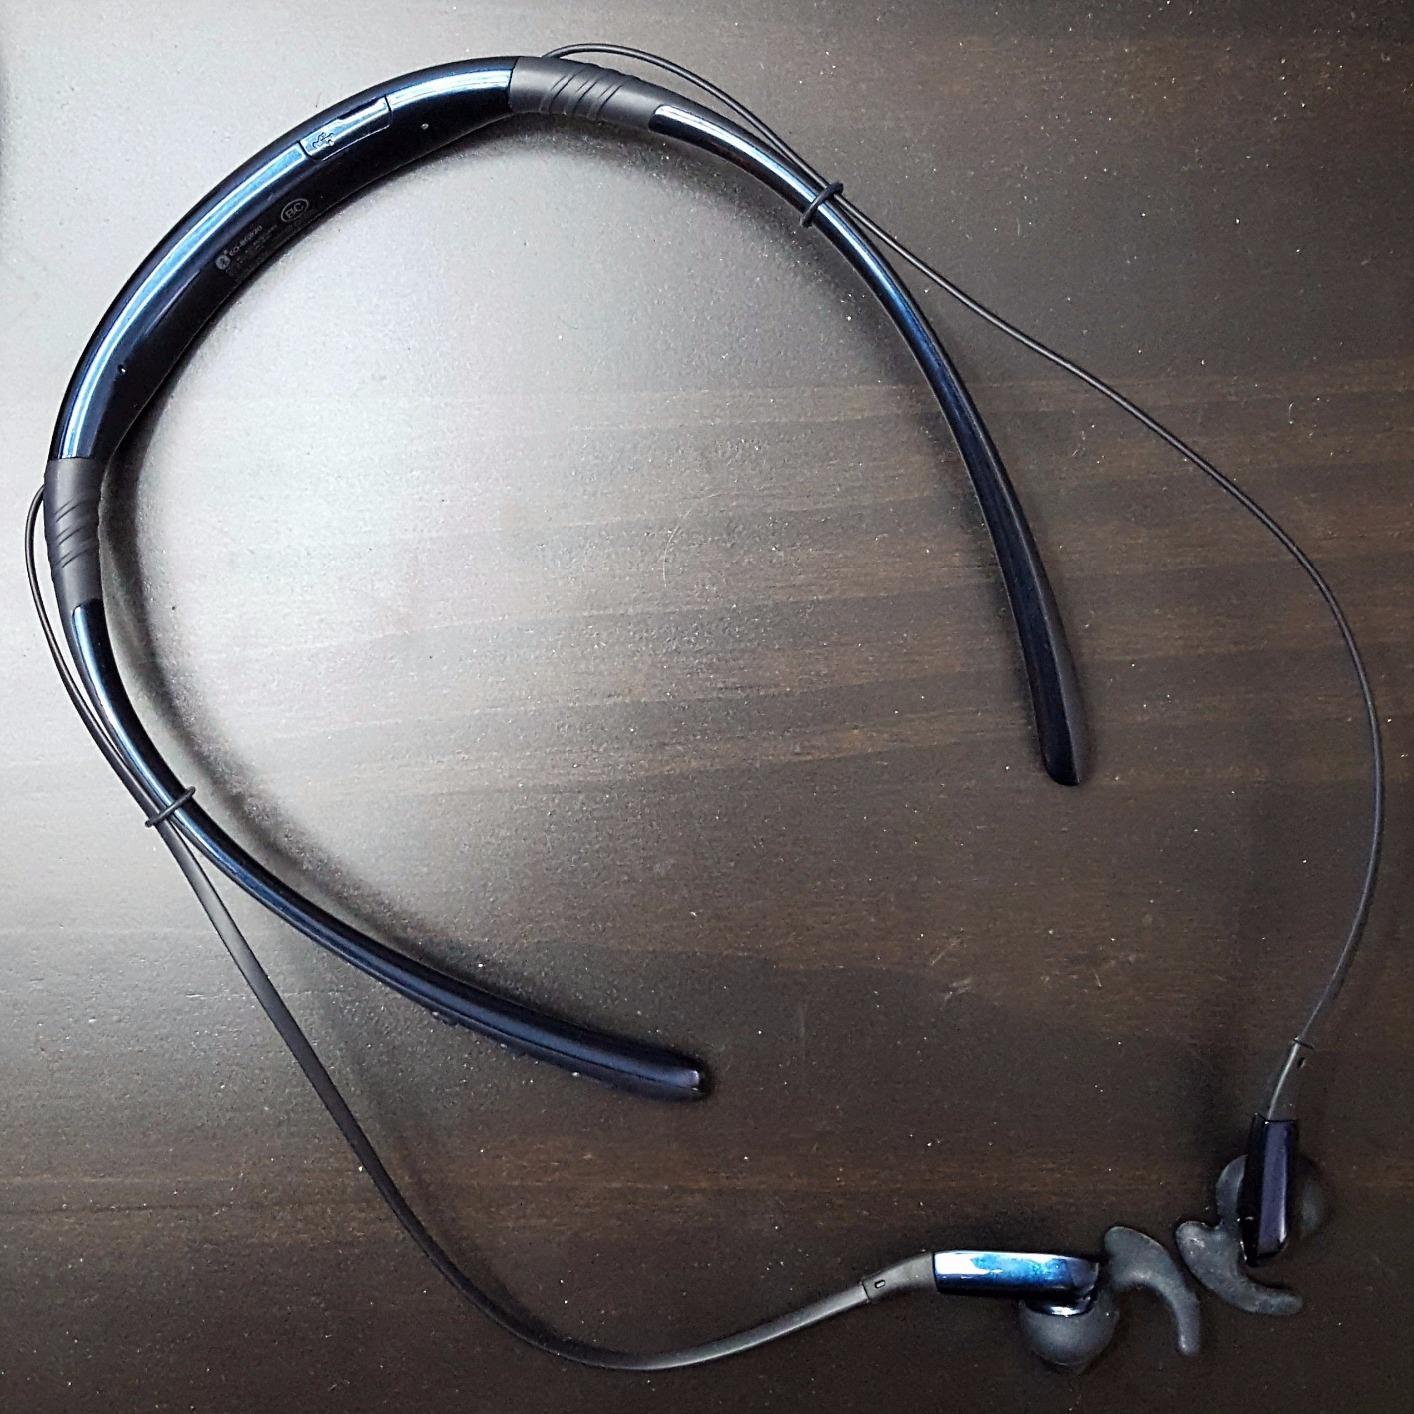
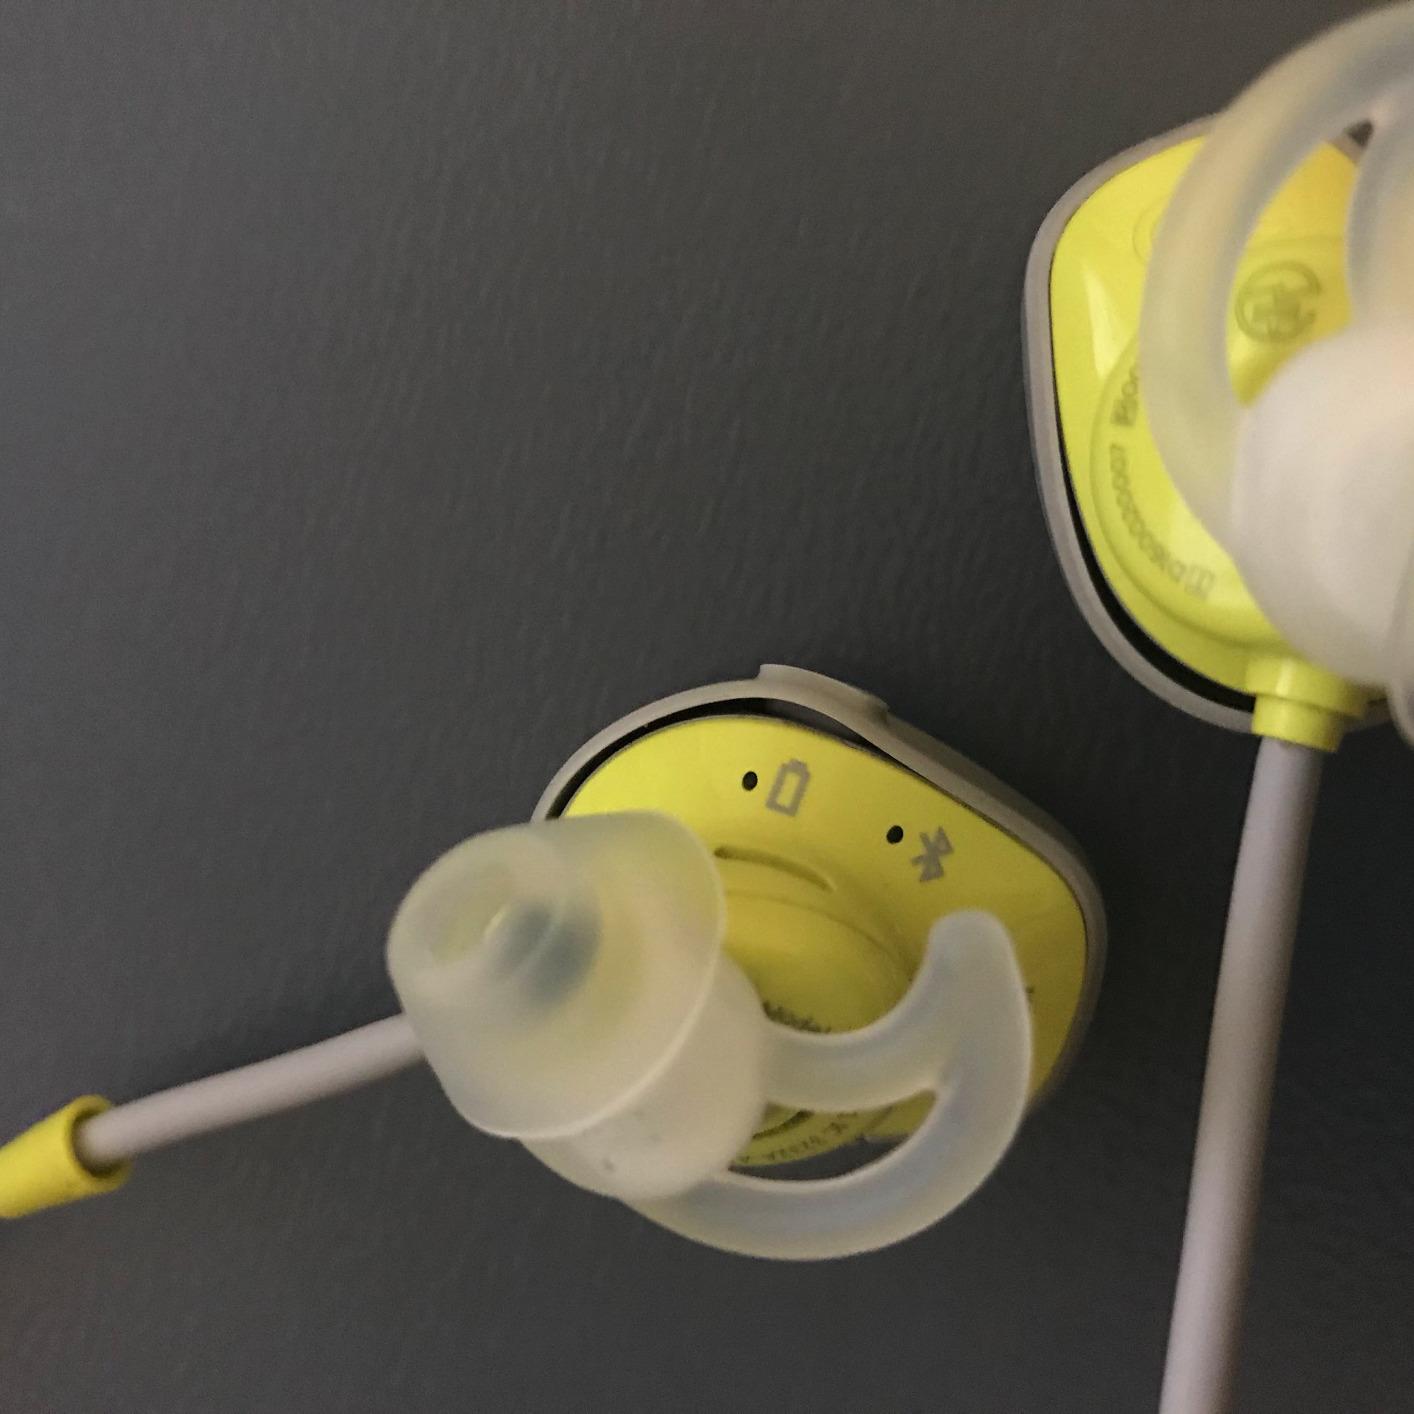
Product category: headphones
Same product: no